Sanxingdui

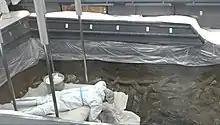
An archaeologist is working in a pit

In March 2021, more than 500 cultural relics, including a 3,000-year-old gold mask, were discovered at Sanxingdui at a 4.6-square-mile area outside the provincial capital of Chengdu. The mask is estimated to be made from 84% gold and weighs 280 grams (0.6 pounds). According to the National Cultural Heritage Administration, the items were recovered from six newly discovered "sacrificial pits". Additional masks, jade tools, and ivory relics were also discovered in the pit. The six pits were discovered at the Sanxingdui site between 2020 and 2022 during a renewed slate of excavations. The artifacts found in these excavations include fragments of a gold mask, traces of silk, bronze ware depicting animals, ivory carvings, and more. A round of excavations is scheduled to conclude in October 2022.